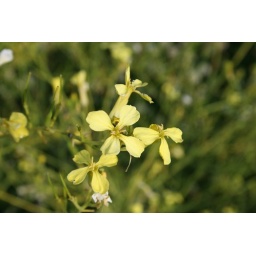
flower by the ocean